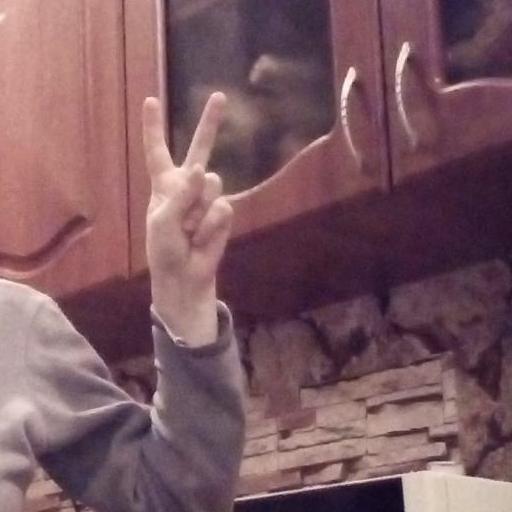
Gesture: peace